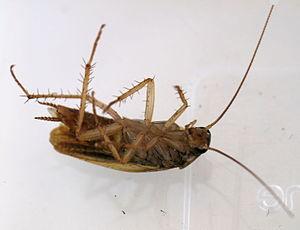
La blatte germanique est une petite espèce de cafards appartenant à la famille des Blattellidae dans l'ordre des Blattodea. Elle mesure de 13 à 16 mm de long. Originaire d'Asie, elle se rencontre dans de très nombreux pays, en particulier près des habitations humaines. Il s'agit de l'espèce de blatte la plus souvent rencontrée.